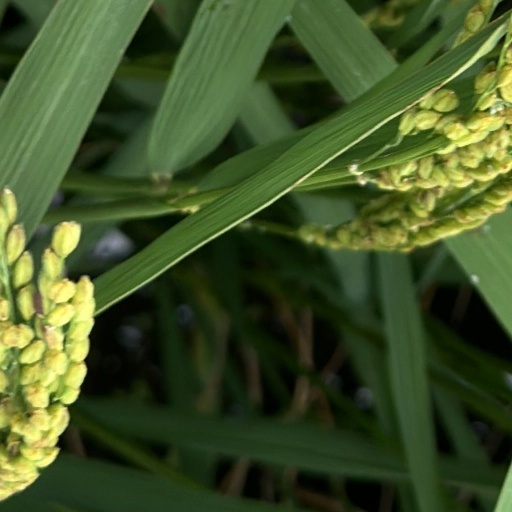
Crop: rice